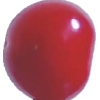
Label: cherry_sour